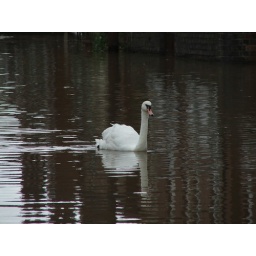
swan swimming in Hylton road worcester